Kirsten Normann Andersen

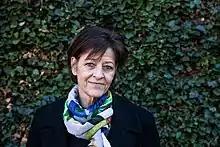
Andersen in 2019

Kirsten Normann Andersen (born 28 April 1962) is a Danish politician, who is a member of the Folketing for the Socialist People's Party. She entered parliament in 2016, after Jonas Dahl resigned his seat.